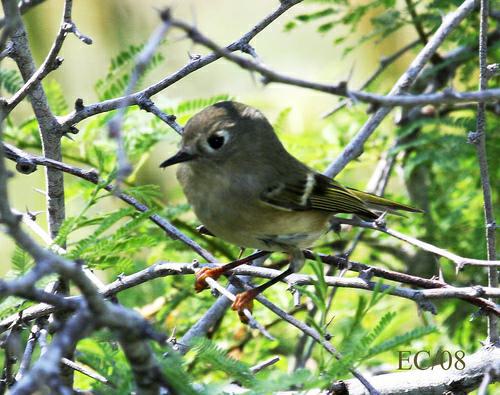
A photo of a least flycatcher